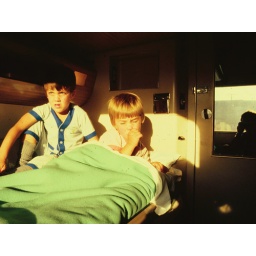
me and me bro travelling by train cross country in the early 80's, maybe 82.snapped by dad on kodachrome.